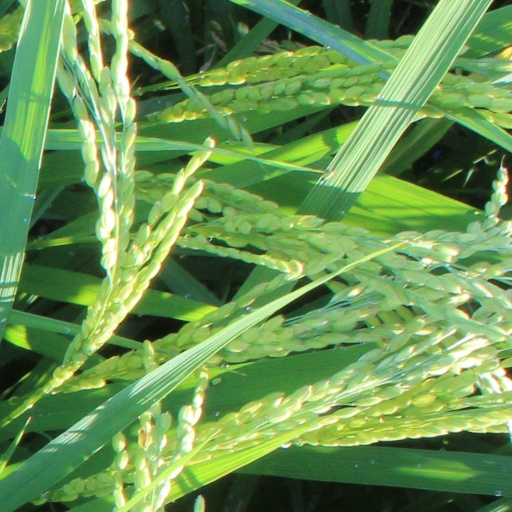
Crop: rice